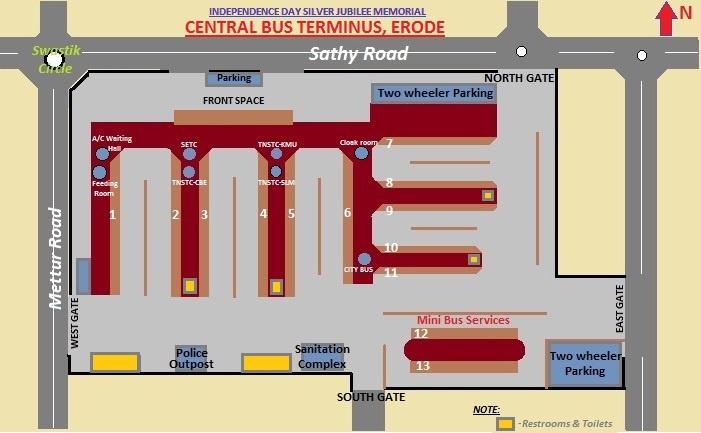
Layout of Central Bus Terminus in the city of Erode